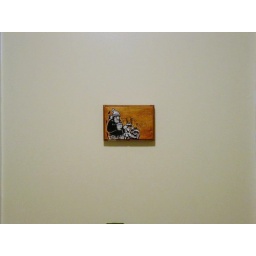
Painted cigar box on a wall in our apartment.